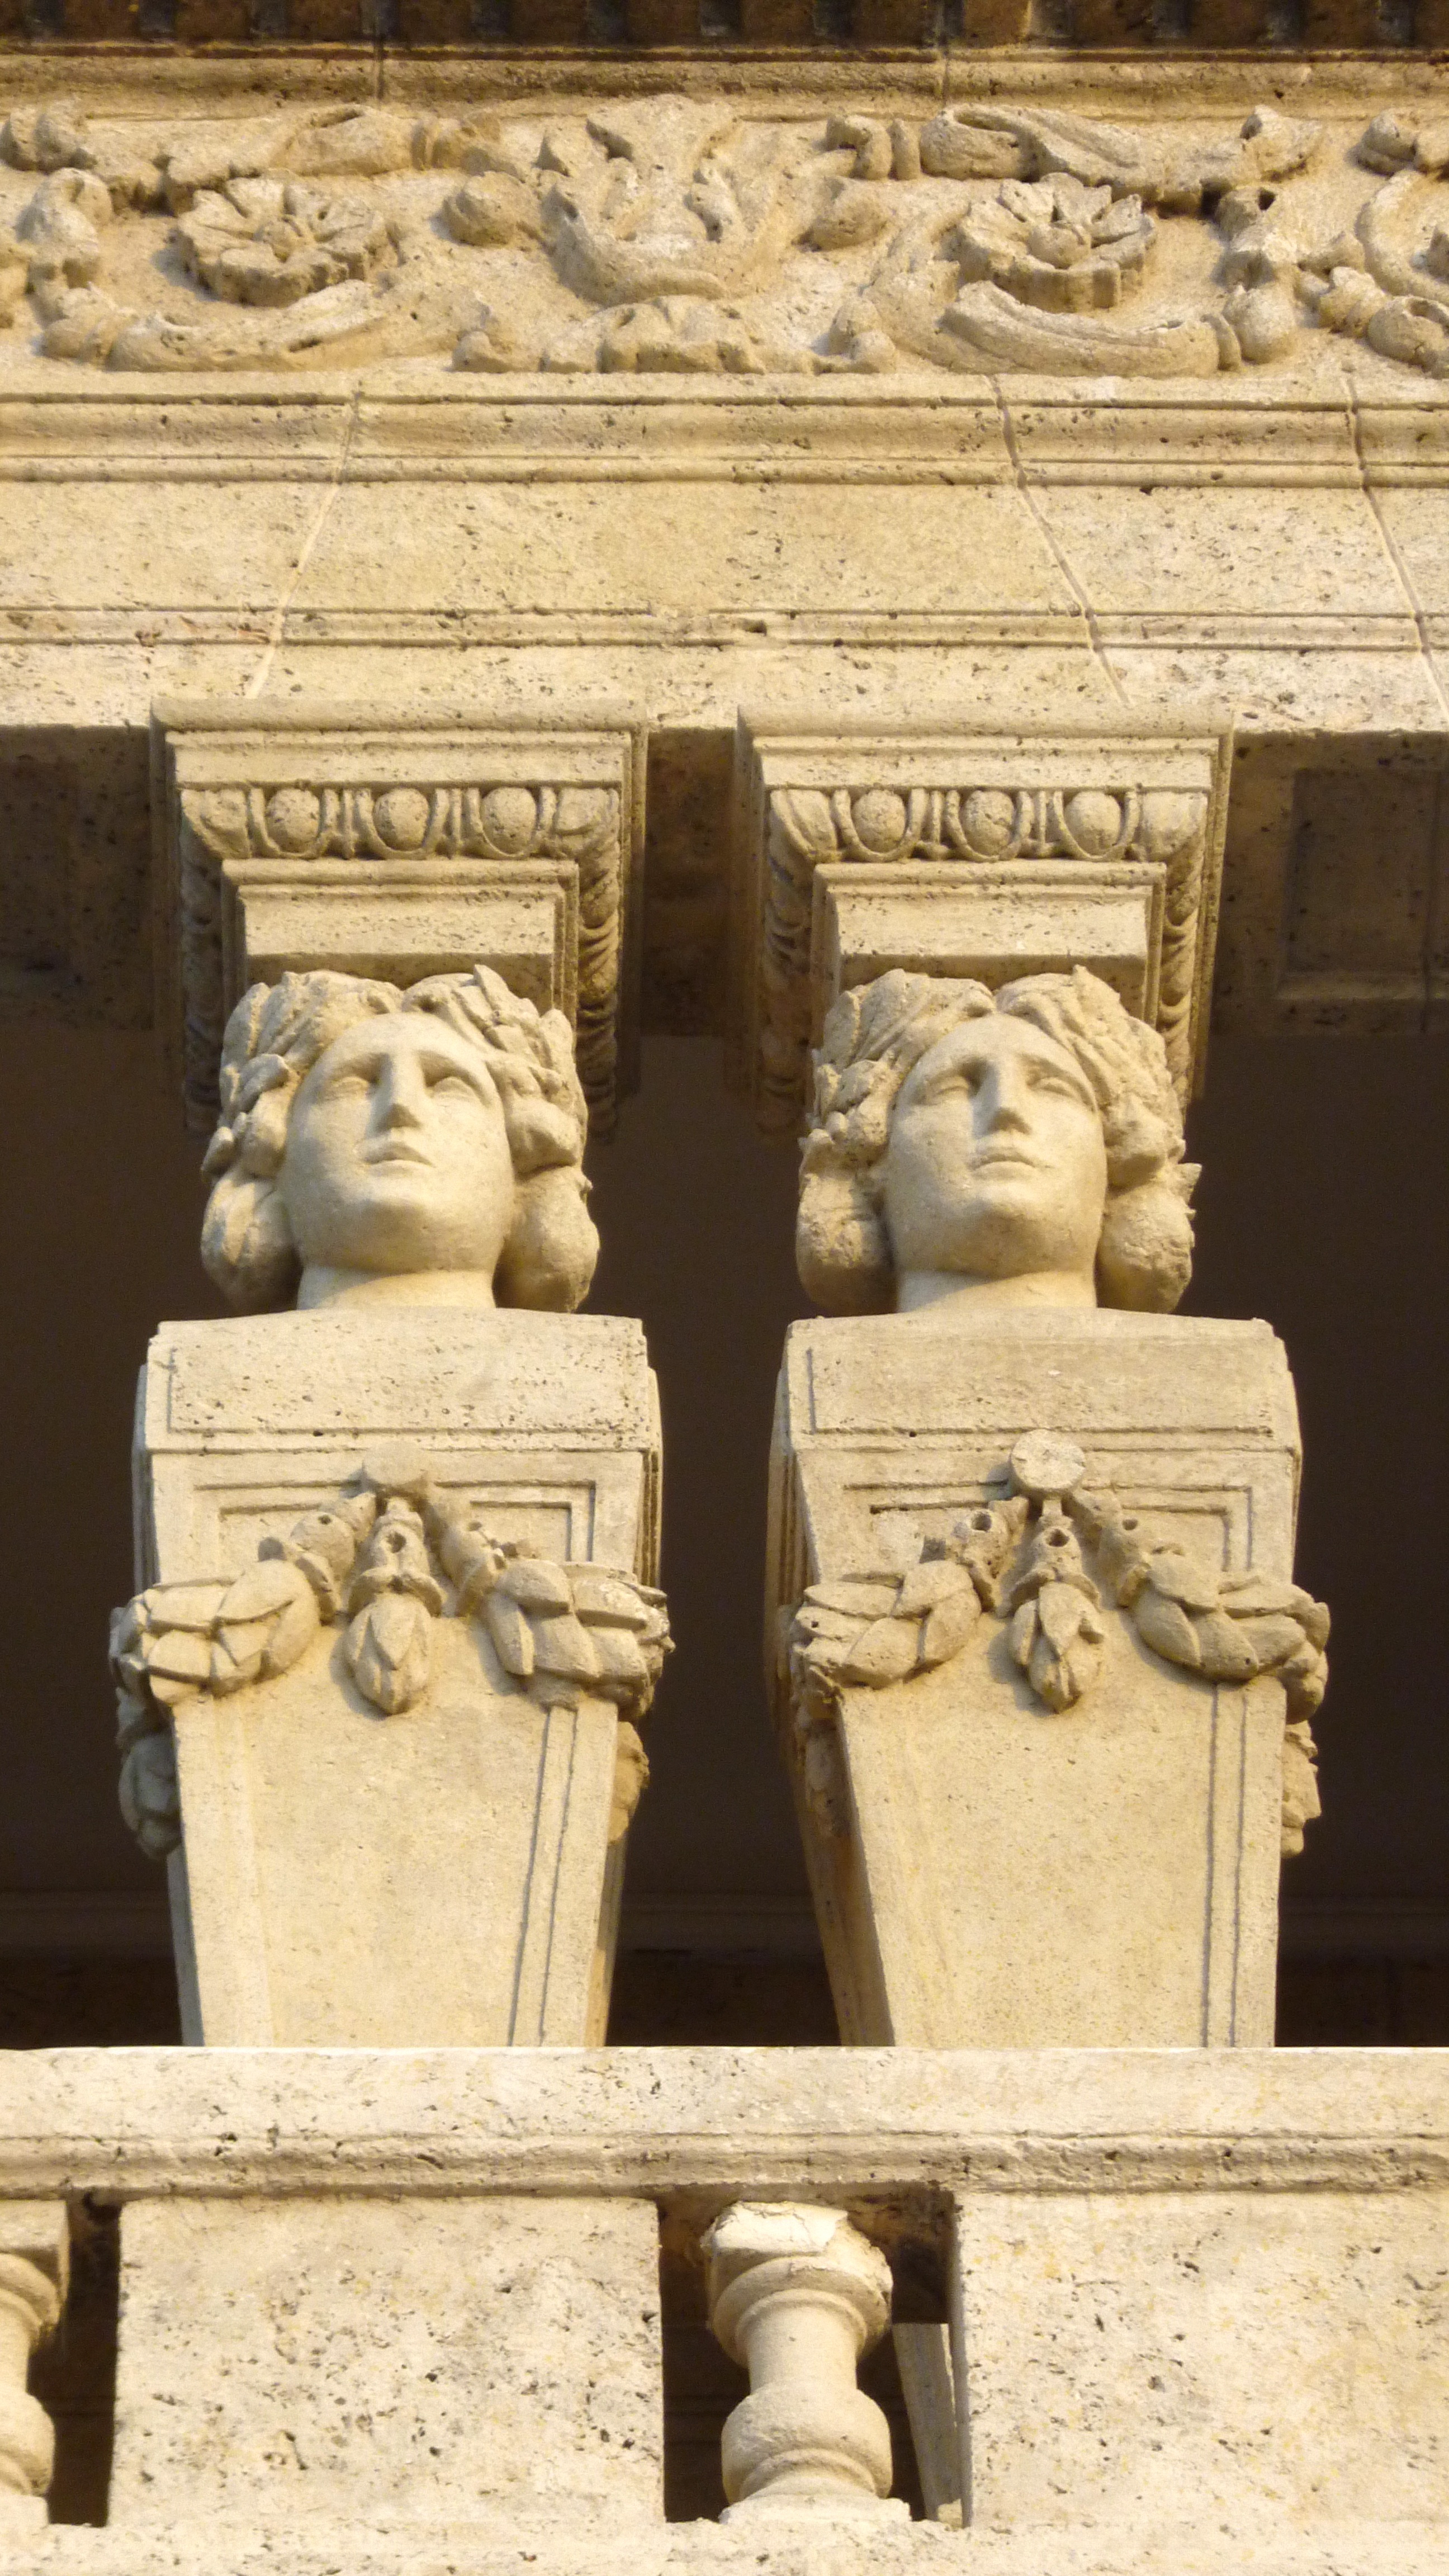
architecture, structure, wood, building, urban, monument, travel, statue, column, cuba, sculpture, art, temple, history, carving, havana, stone carving, hindu temple, ancient history